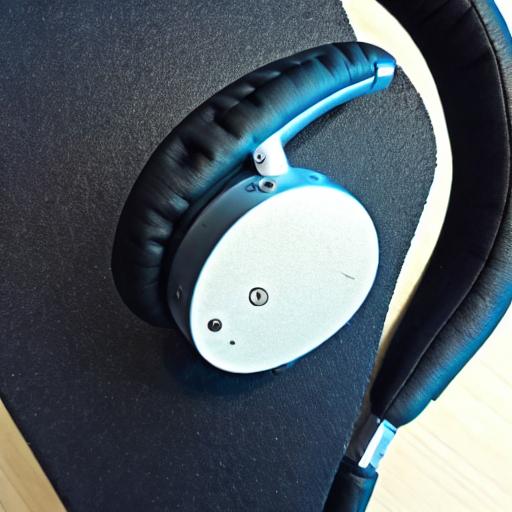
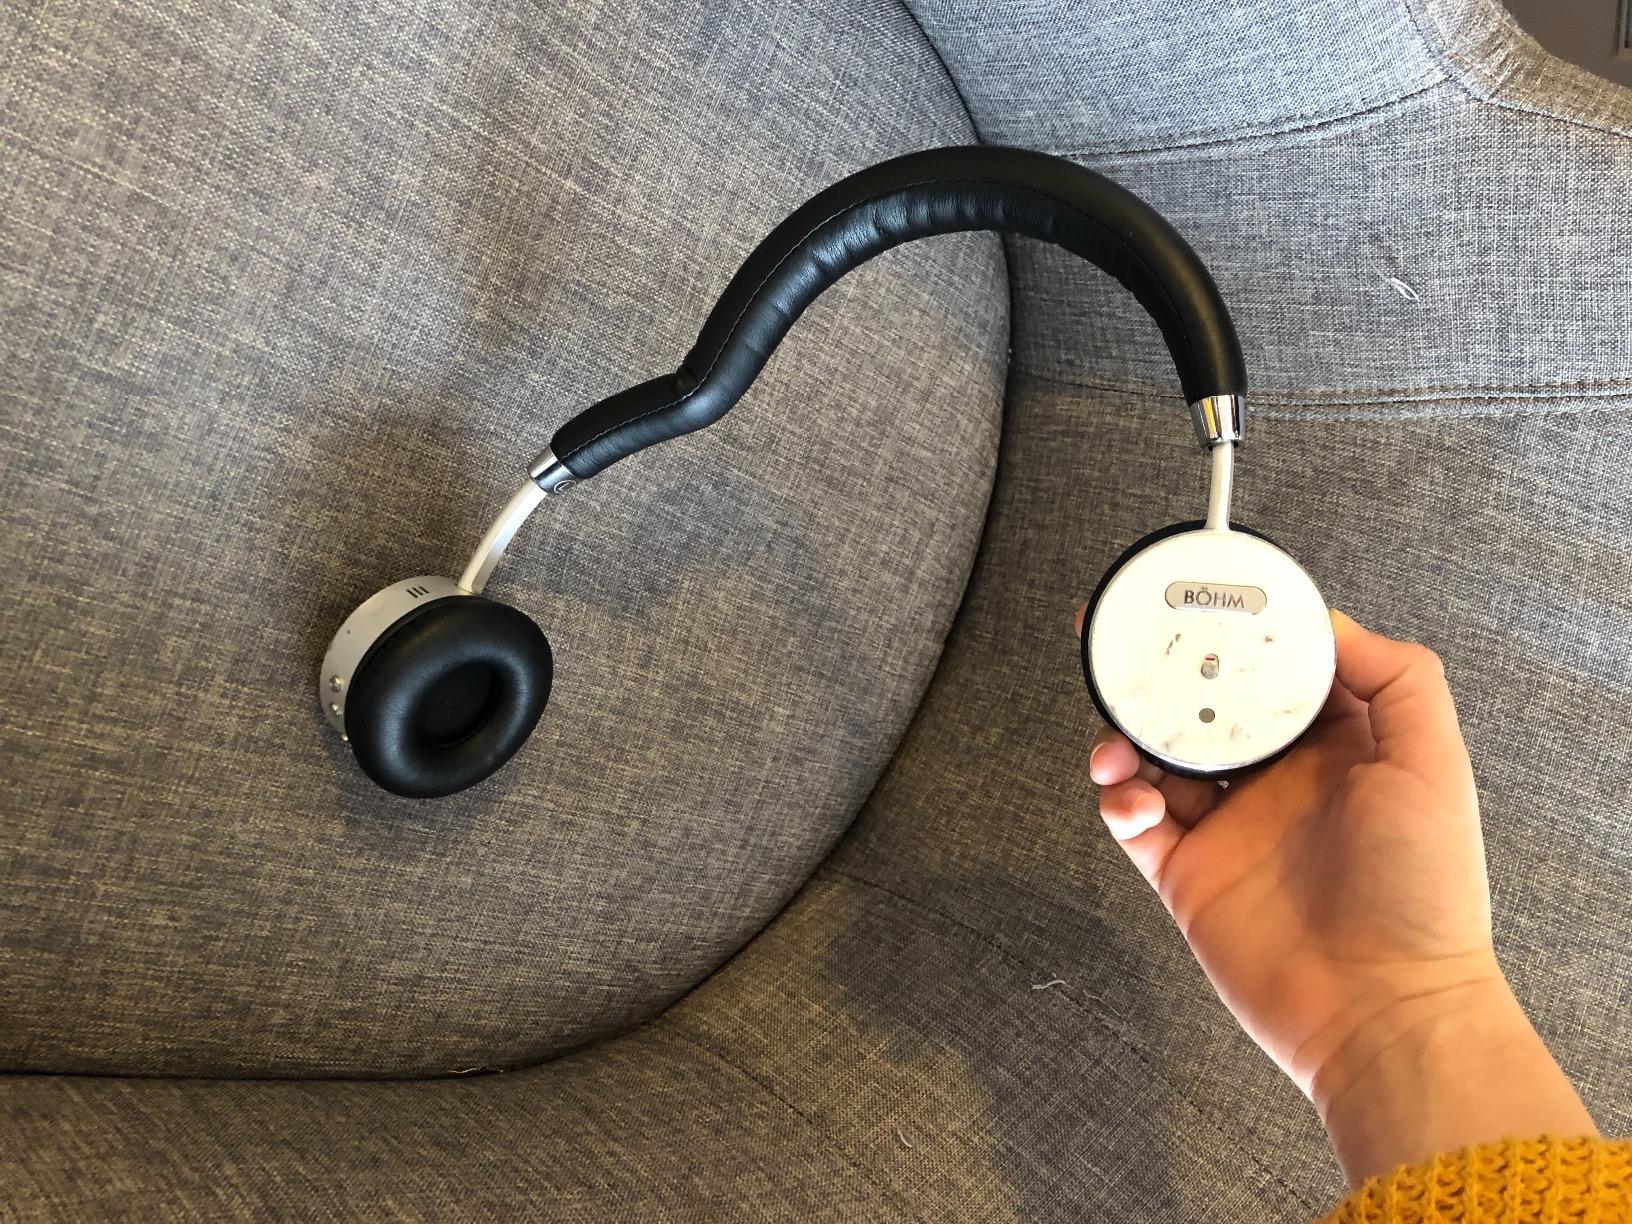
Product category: headphones
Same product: no